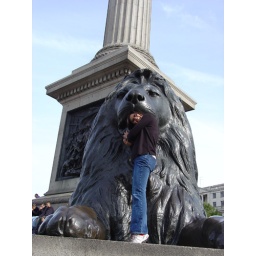
Goofing off outside the London Gallery (national museum). This is one of 4 giant lions around this tower thingy.